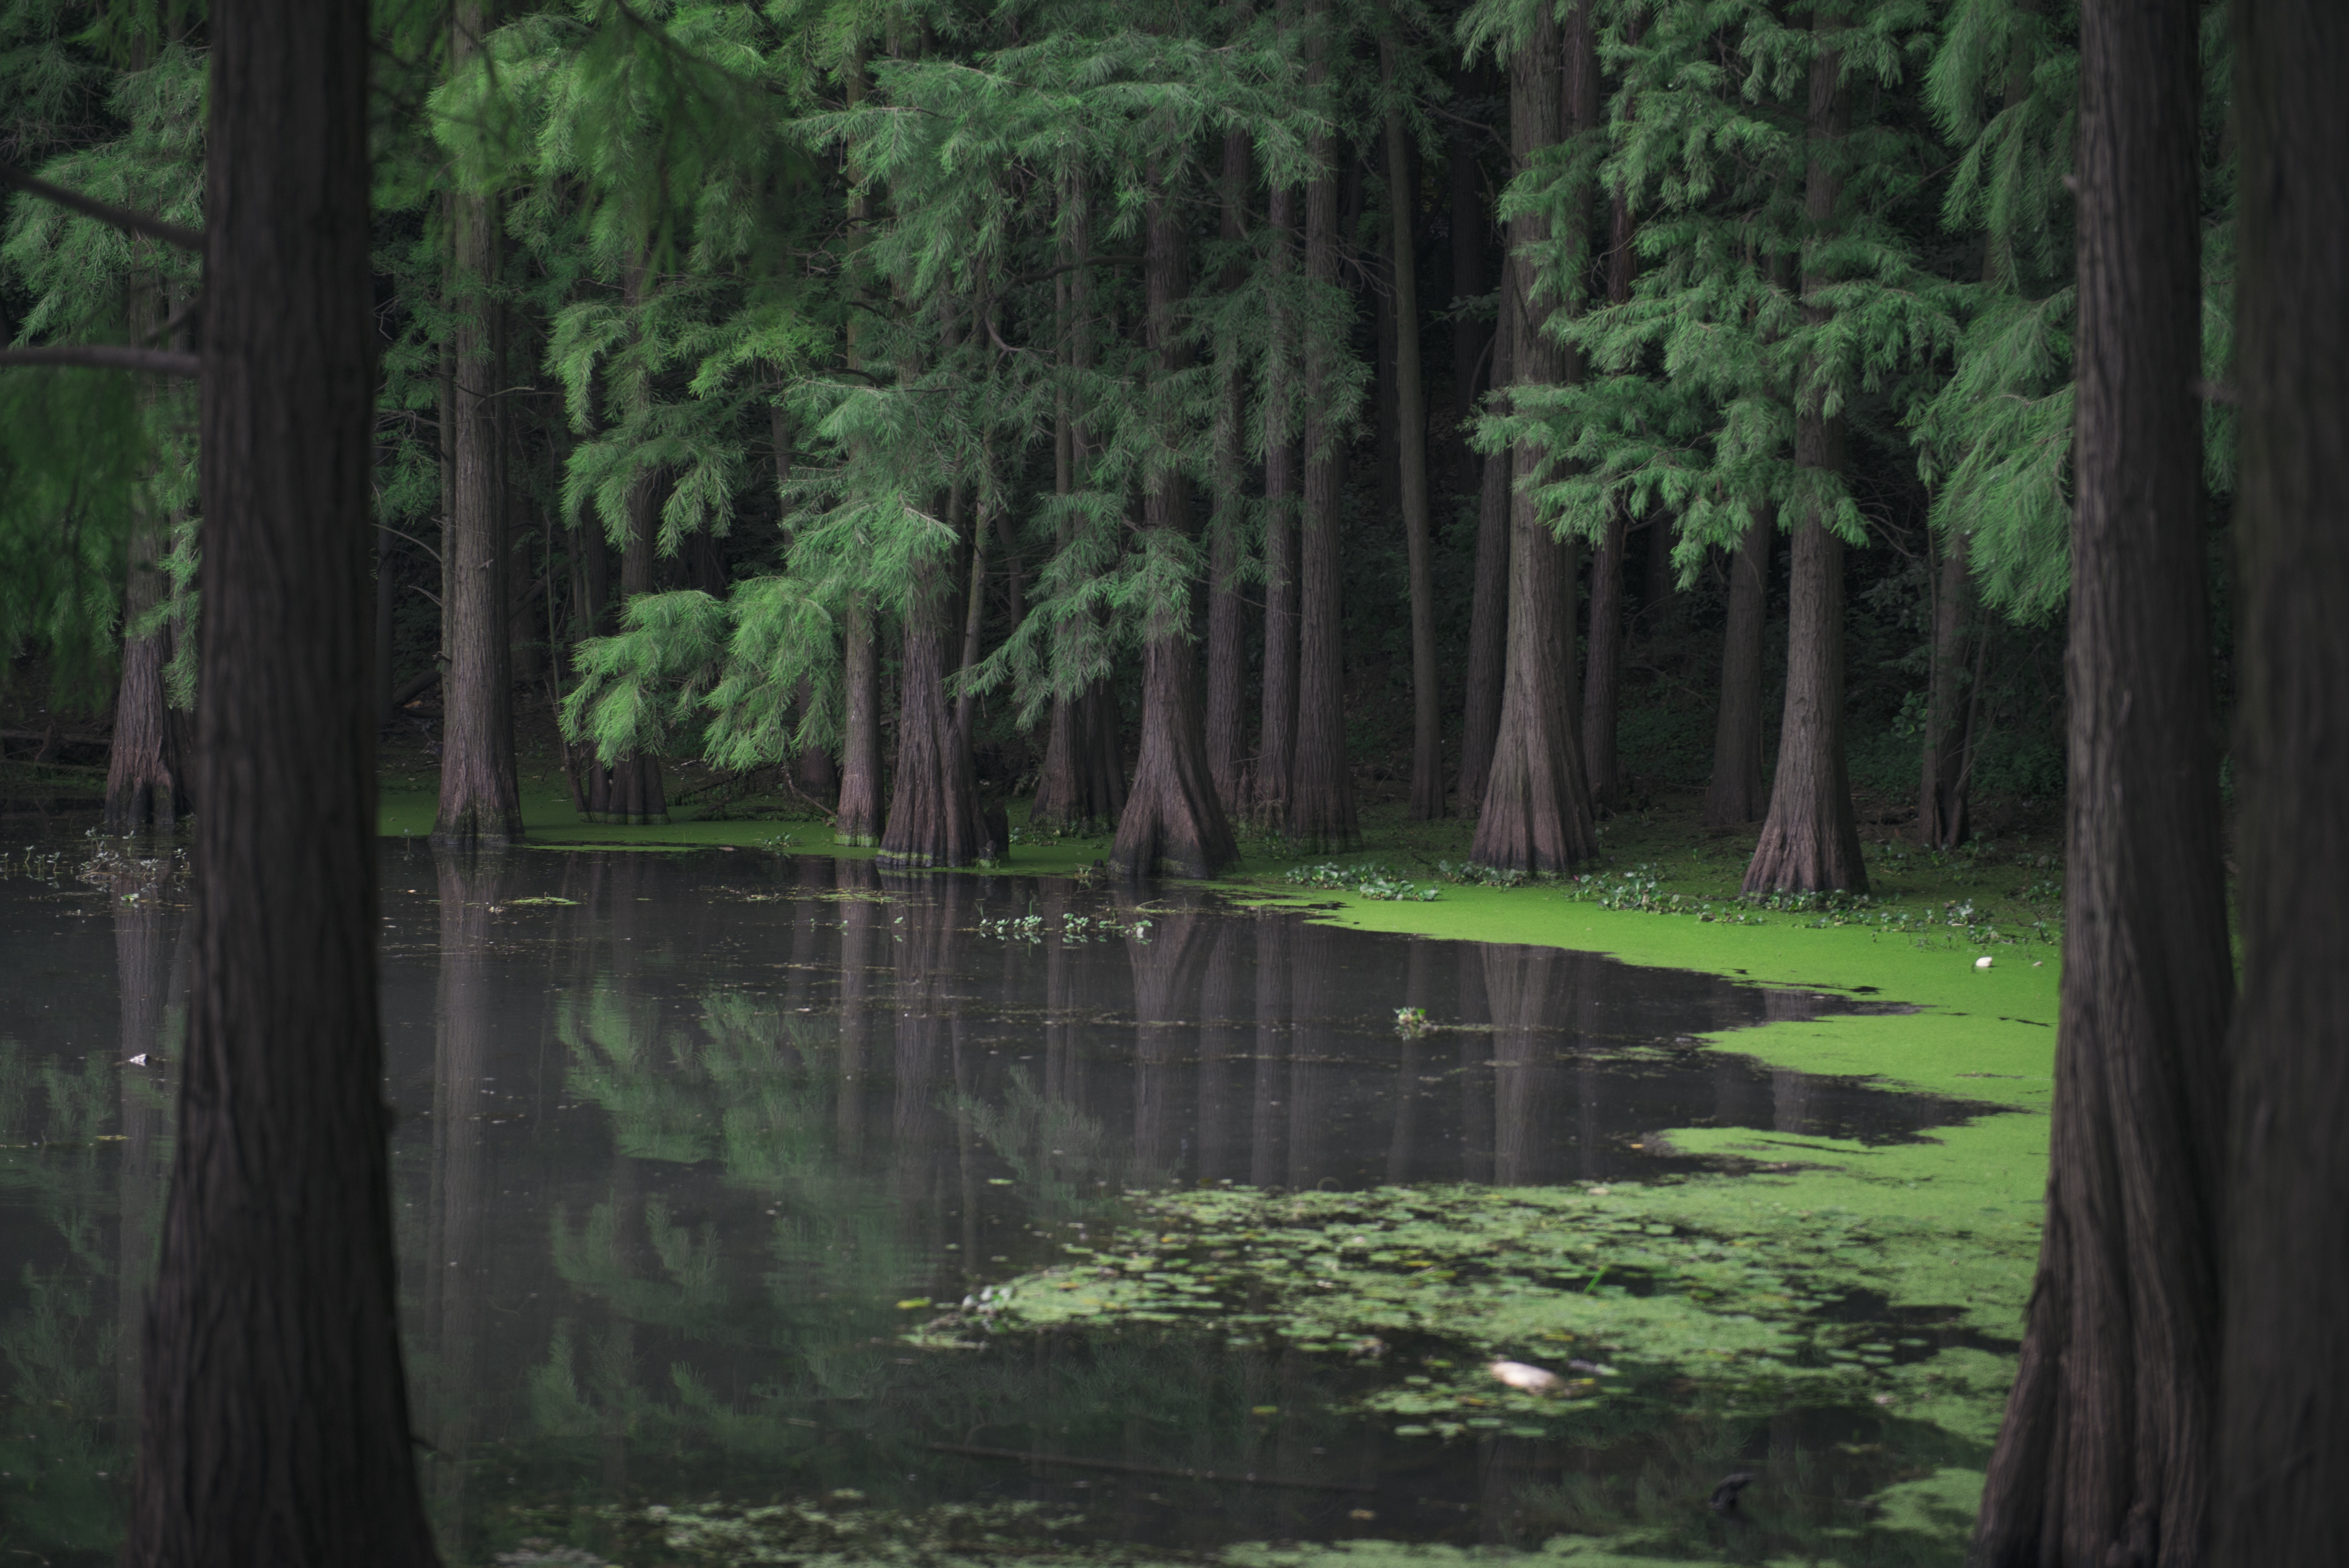
tree, water, nature, forest, swamp, wilderness, leaf, lake, river, moss, pond, stream, green, reflection, jungle, botany, trees, woods, rainforest, wetland, woodland, habitat, ecosystem, natural environment, atmospheric phenomenon, woody plant, bayou